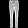
Label: Trouser